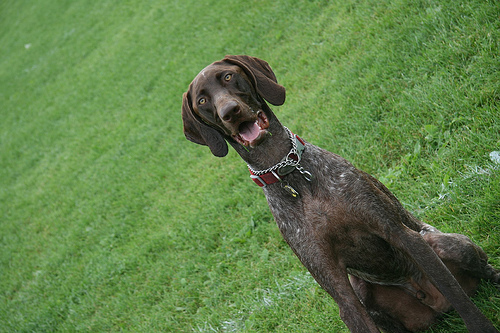
Animal: dog
Breed: german_shorthaired